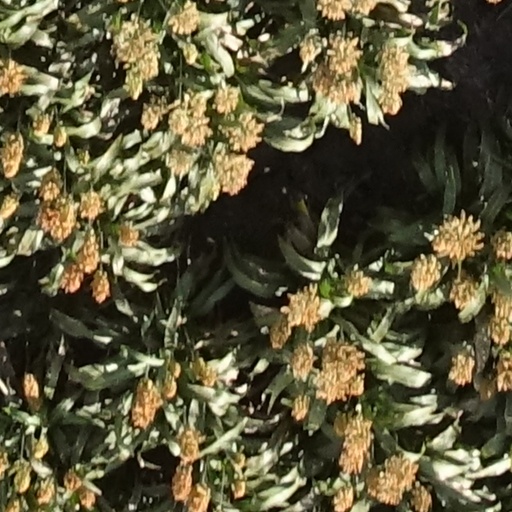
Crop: sorghum